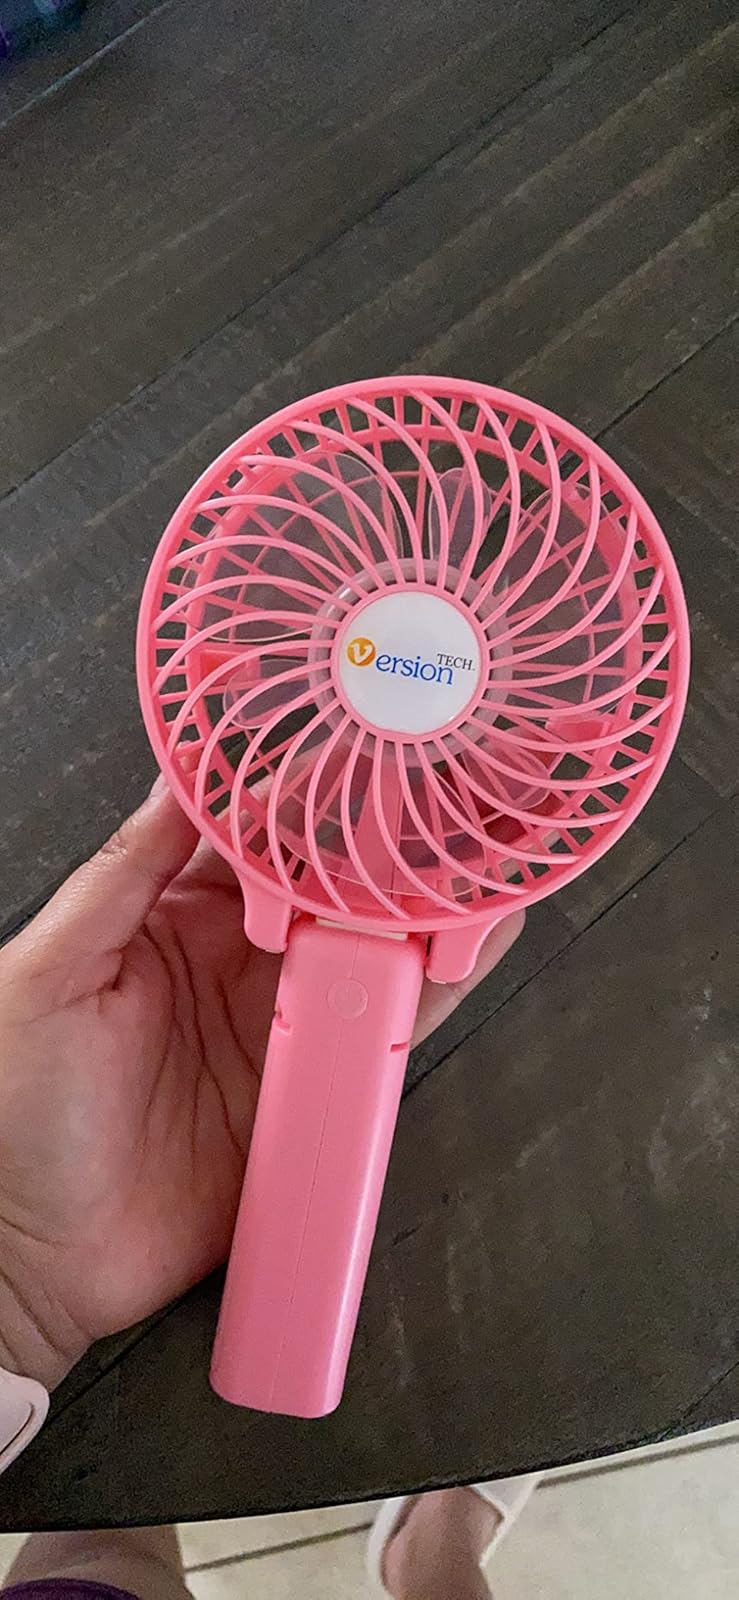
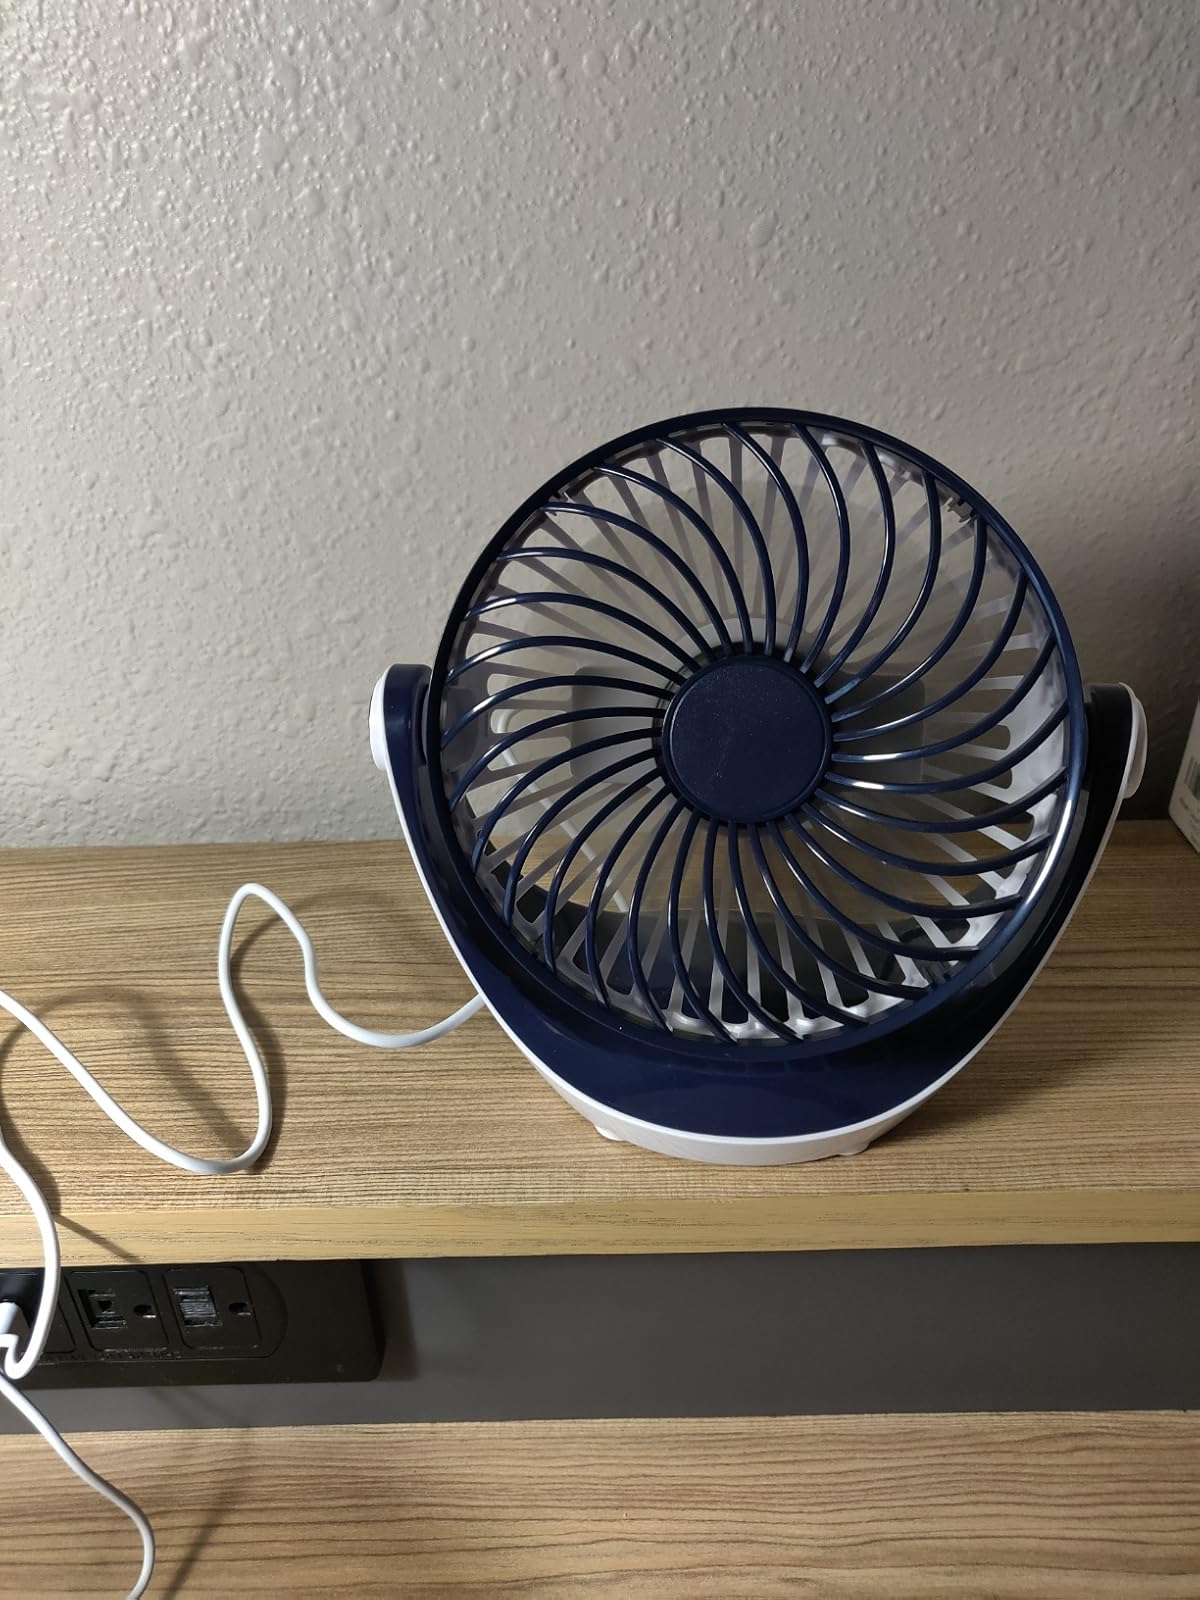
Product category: fan
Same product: no